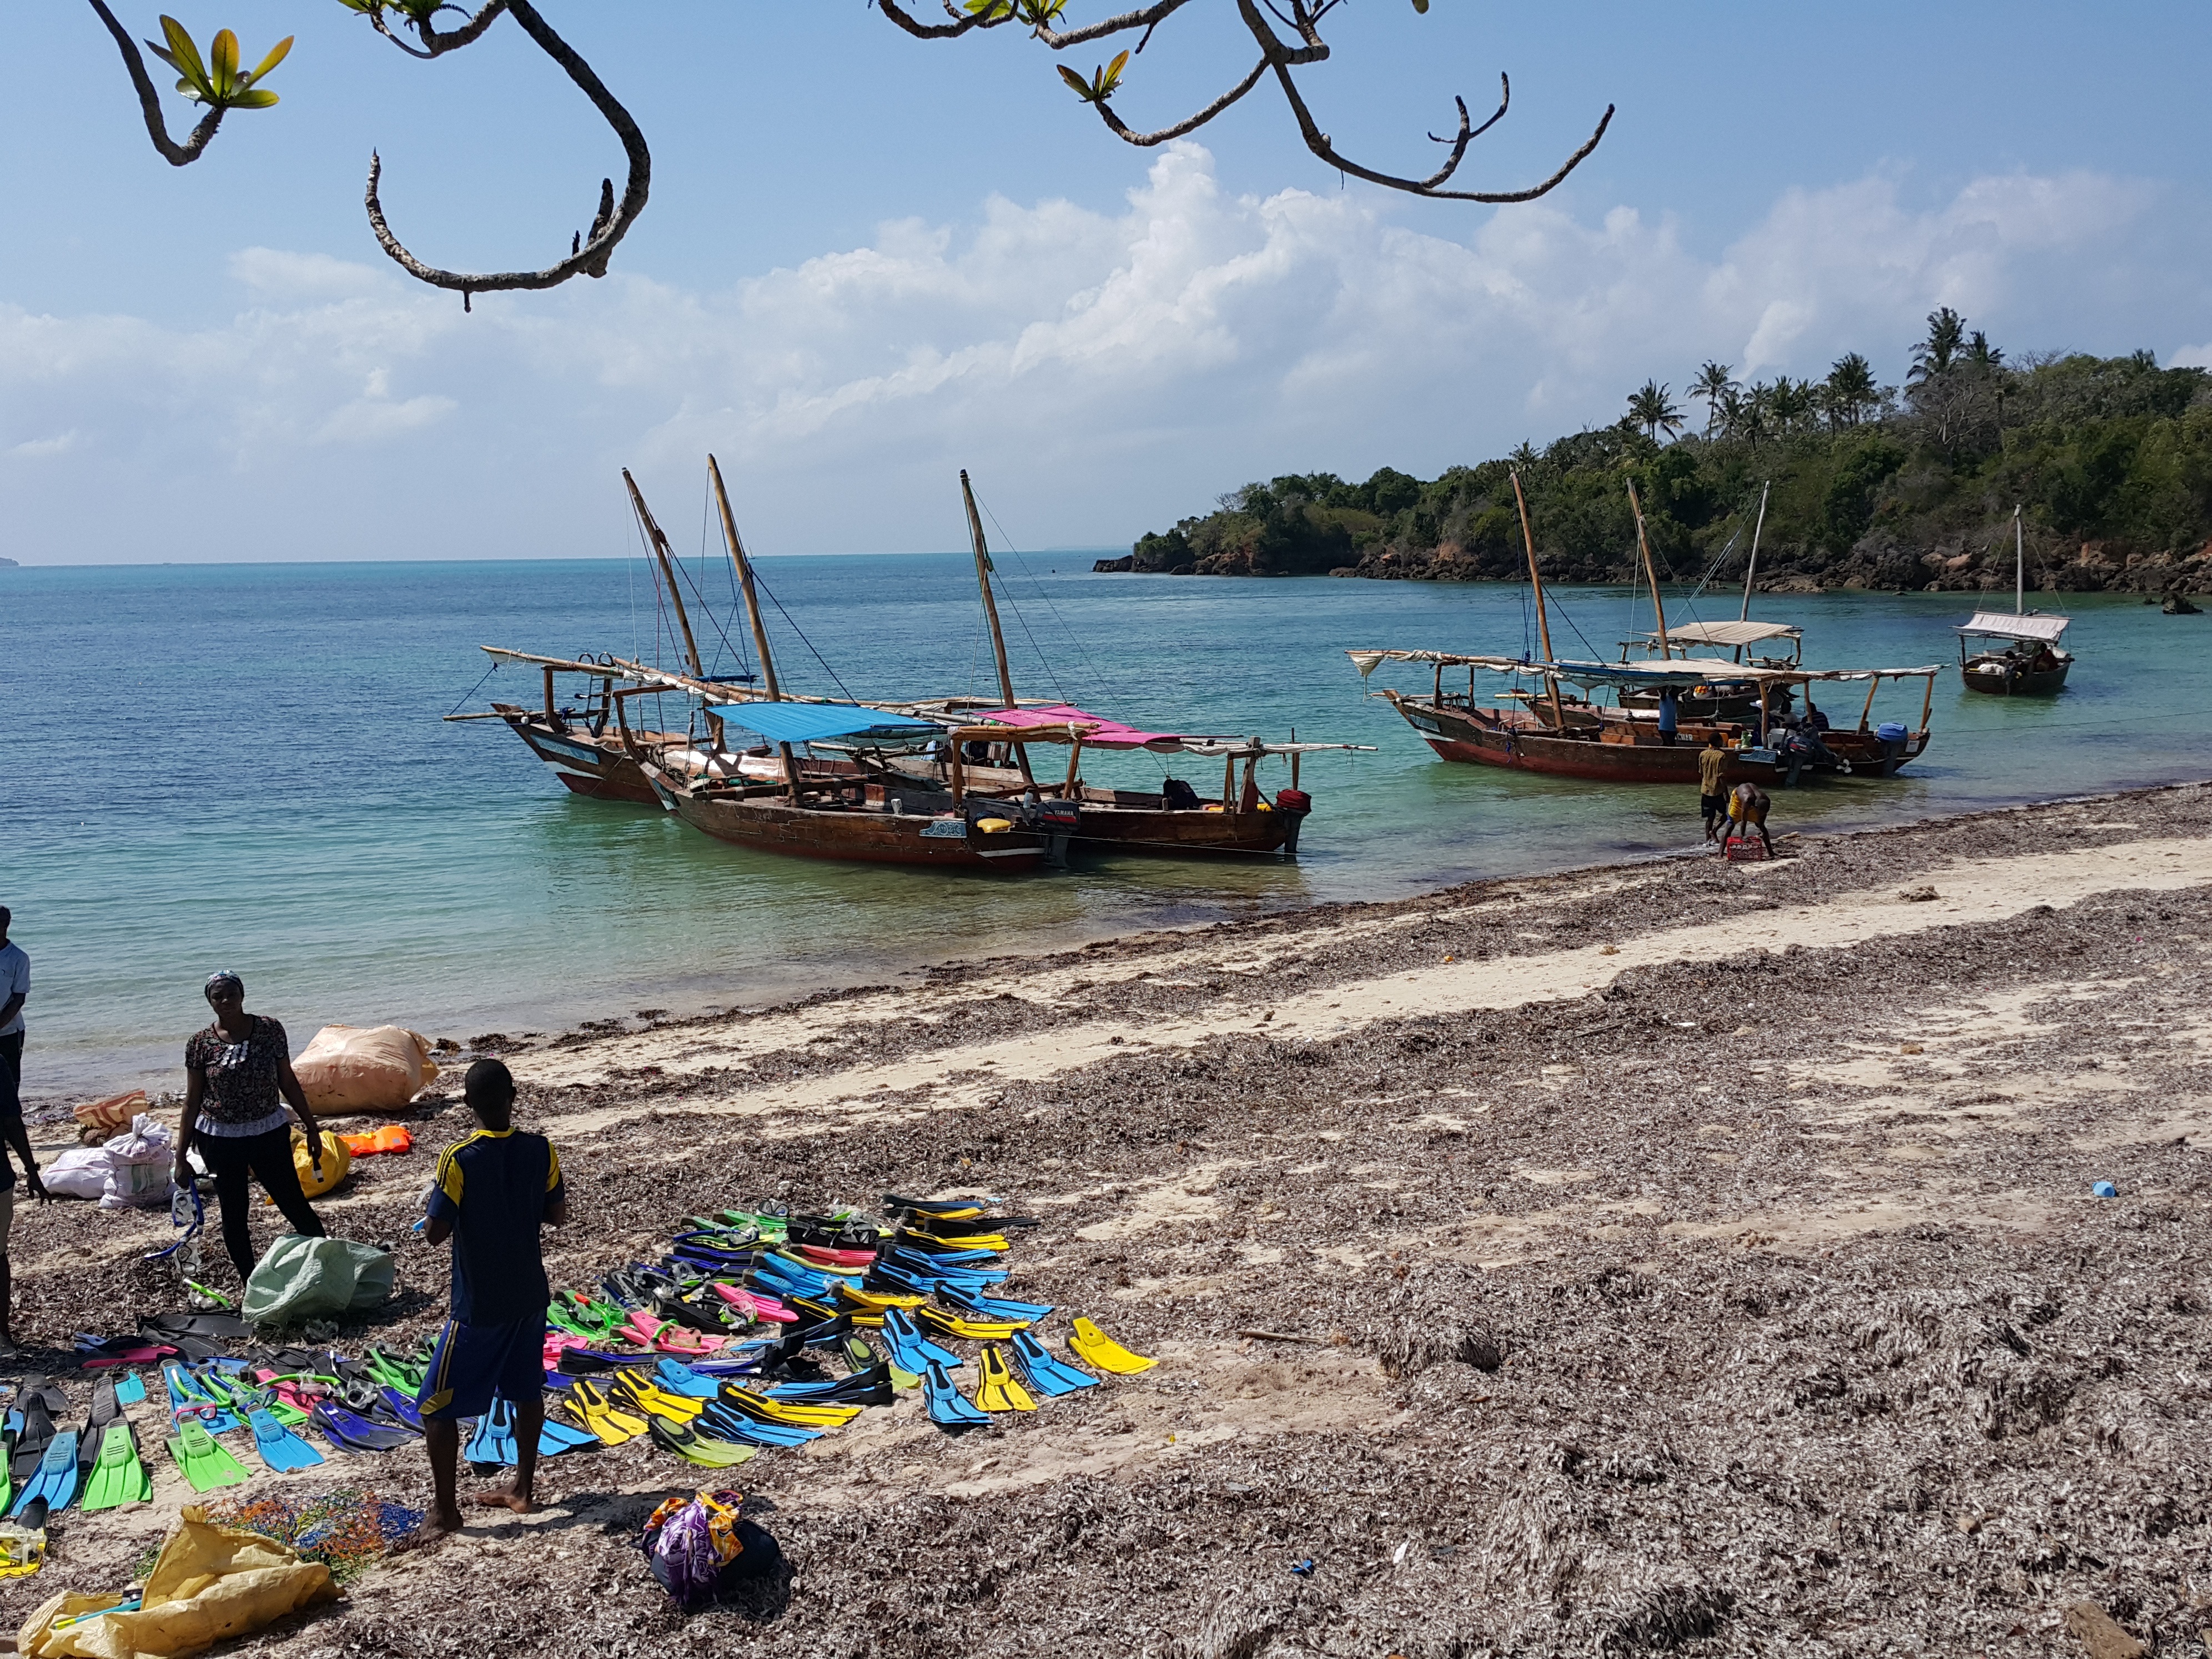
beach, sea, coast, ocean, boat, shore, vehicle, tropical, africa, bay, island, tourism, body of water, boating, zanzibar, watercraft, fishing vessel, the coast